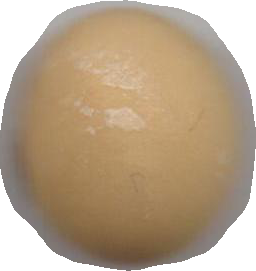
Variety: Dega